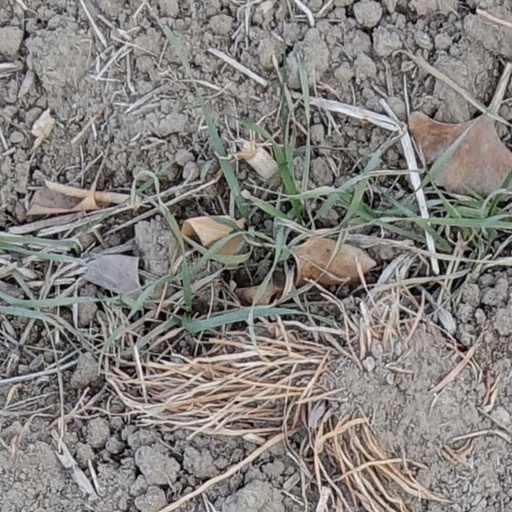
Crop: wheat